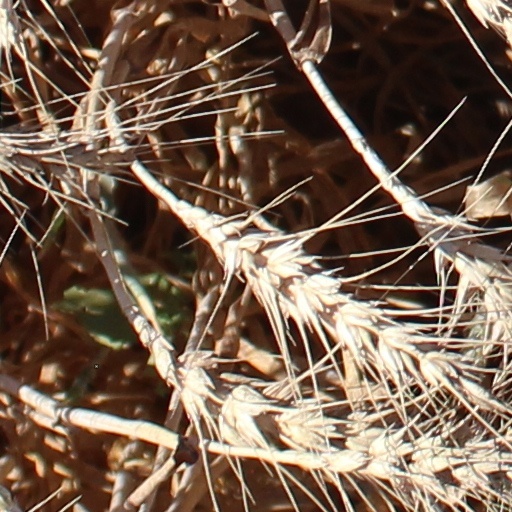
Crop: wheat